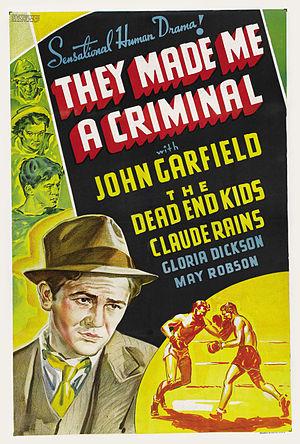
Je suis un criminel est un film américain réalisé par Busby Berkeley, sorti en 1939.
William Berkeley Enos, dit Busby Berkeley, est un chorégraphe et réalisateur américain né le 29 novembre 1895 à Los Angeles et décédé le 14 mars 1976 à Palm Springs.